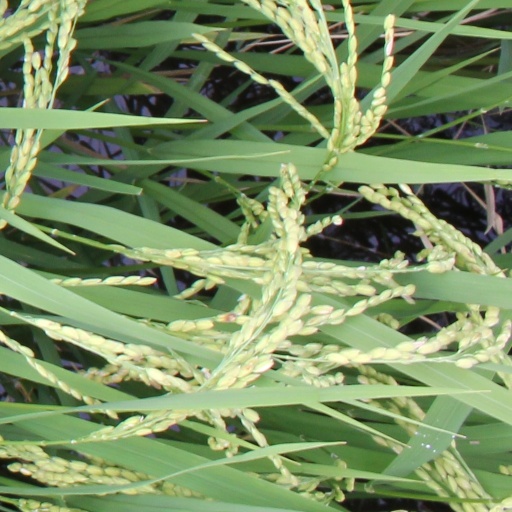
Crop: rice